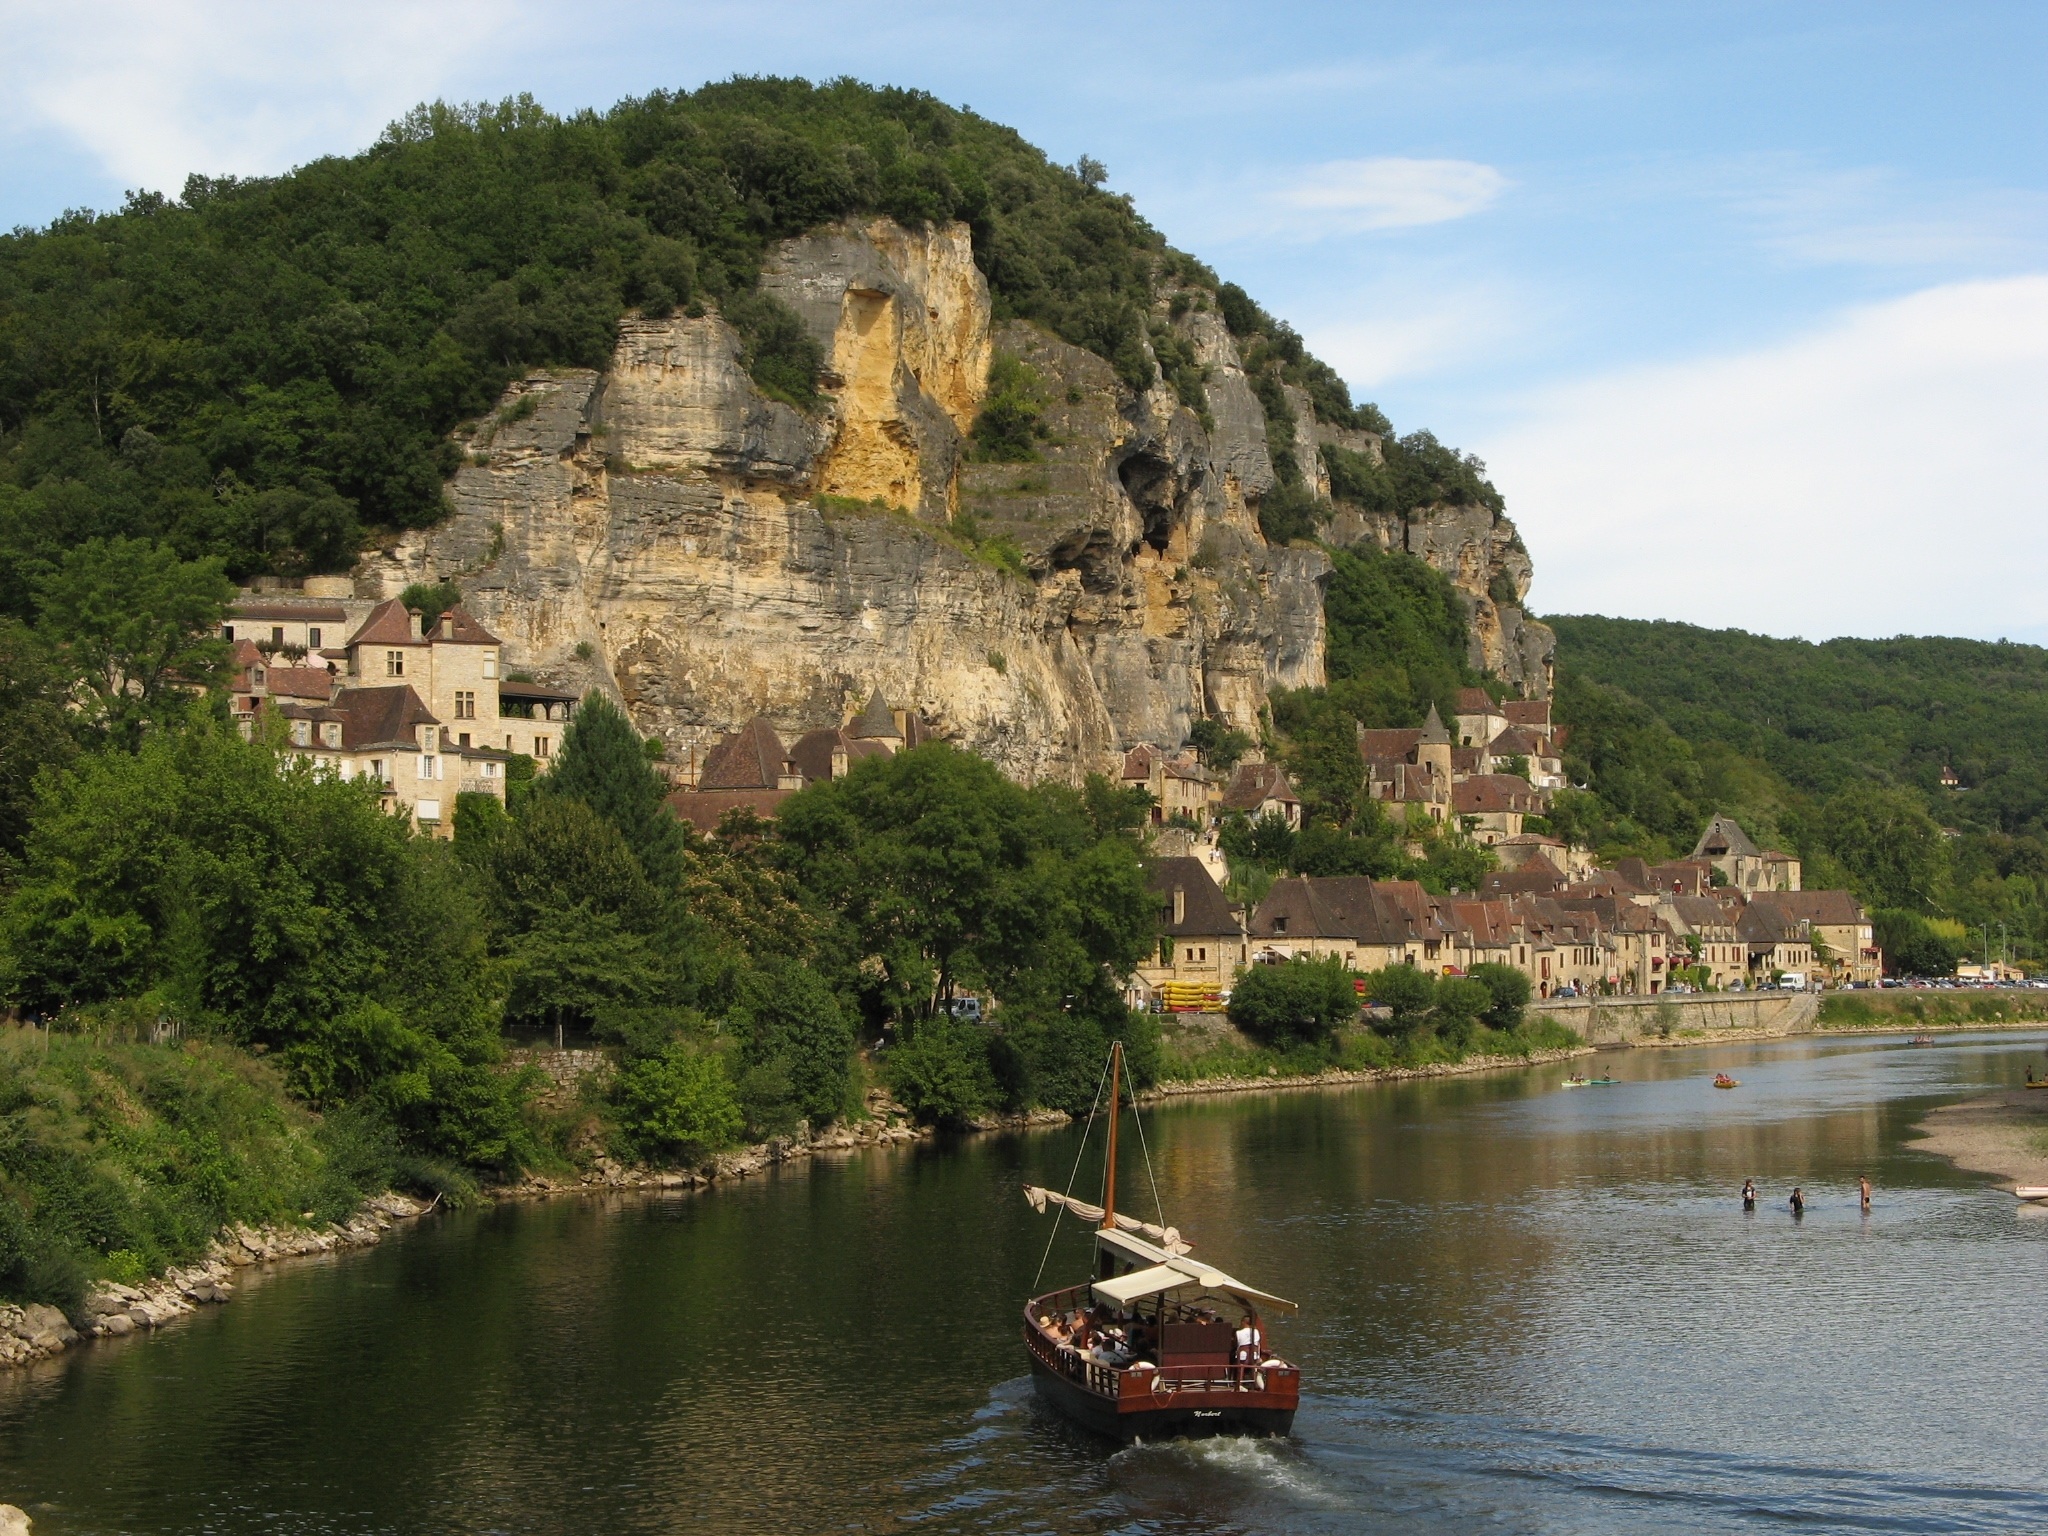
sea, coast, boat, lake, river, cliff, france, vehicle, bay, fjord, tourism, terrain, waterway, dordogne, barge, old village, landform, castling gageac